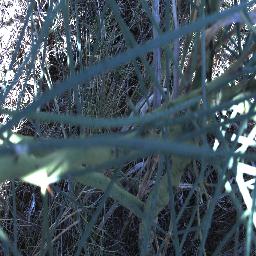
Label: parkinsonia